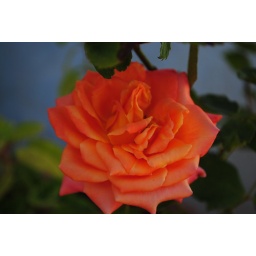
a golden red rose standing alone in a garden.